Mānuka honey

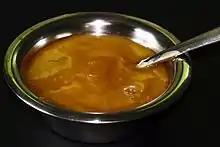
A bowl of visibly viscous mānuka honey

Mānuka honey is a monofloral honey produced from the nectar of the mānuka tree, "Leptospermum scoparium".